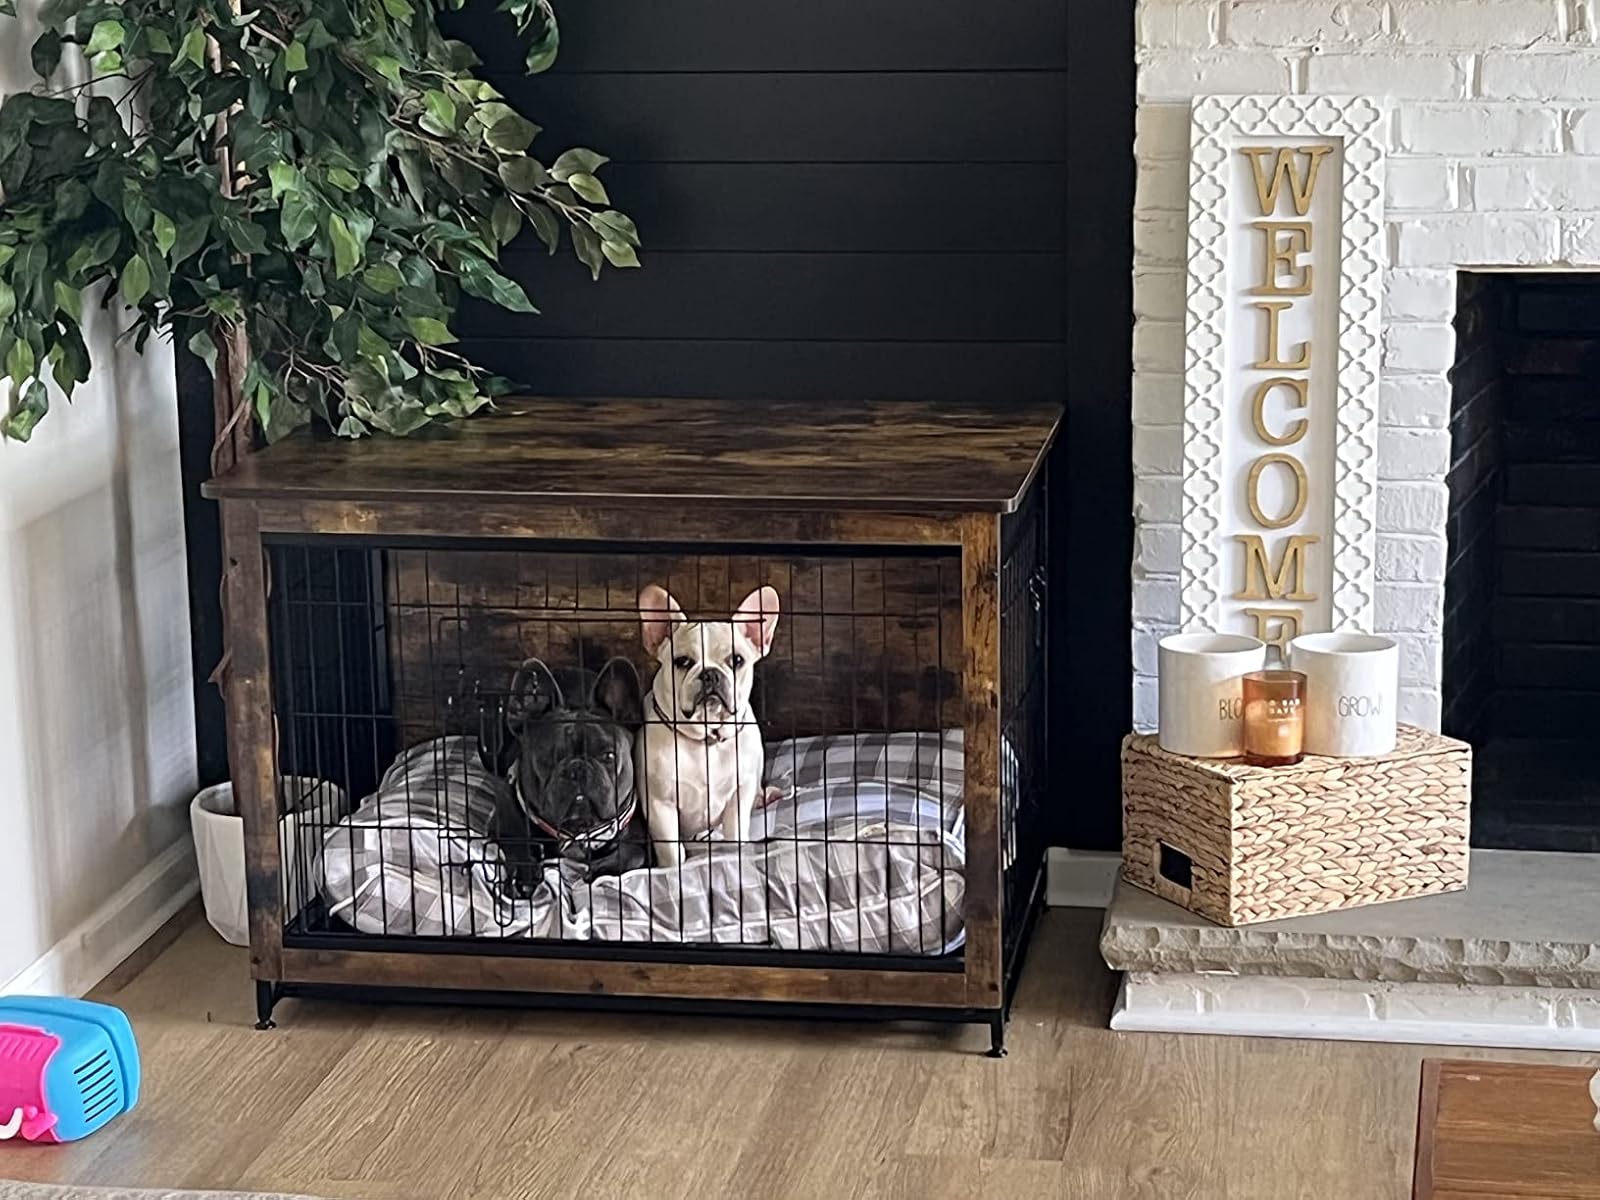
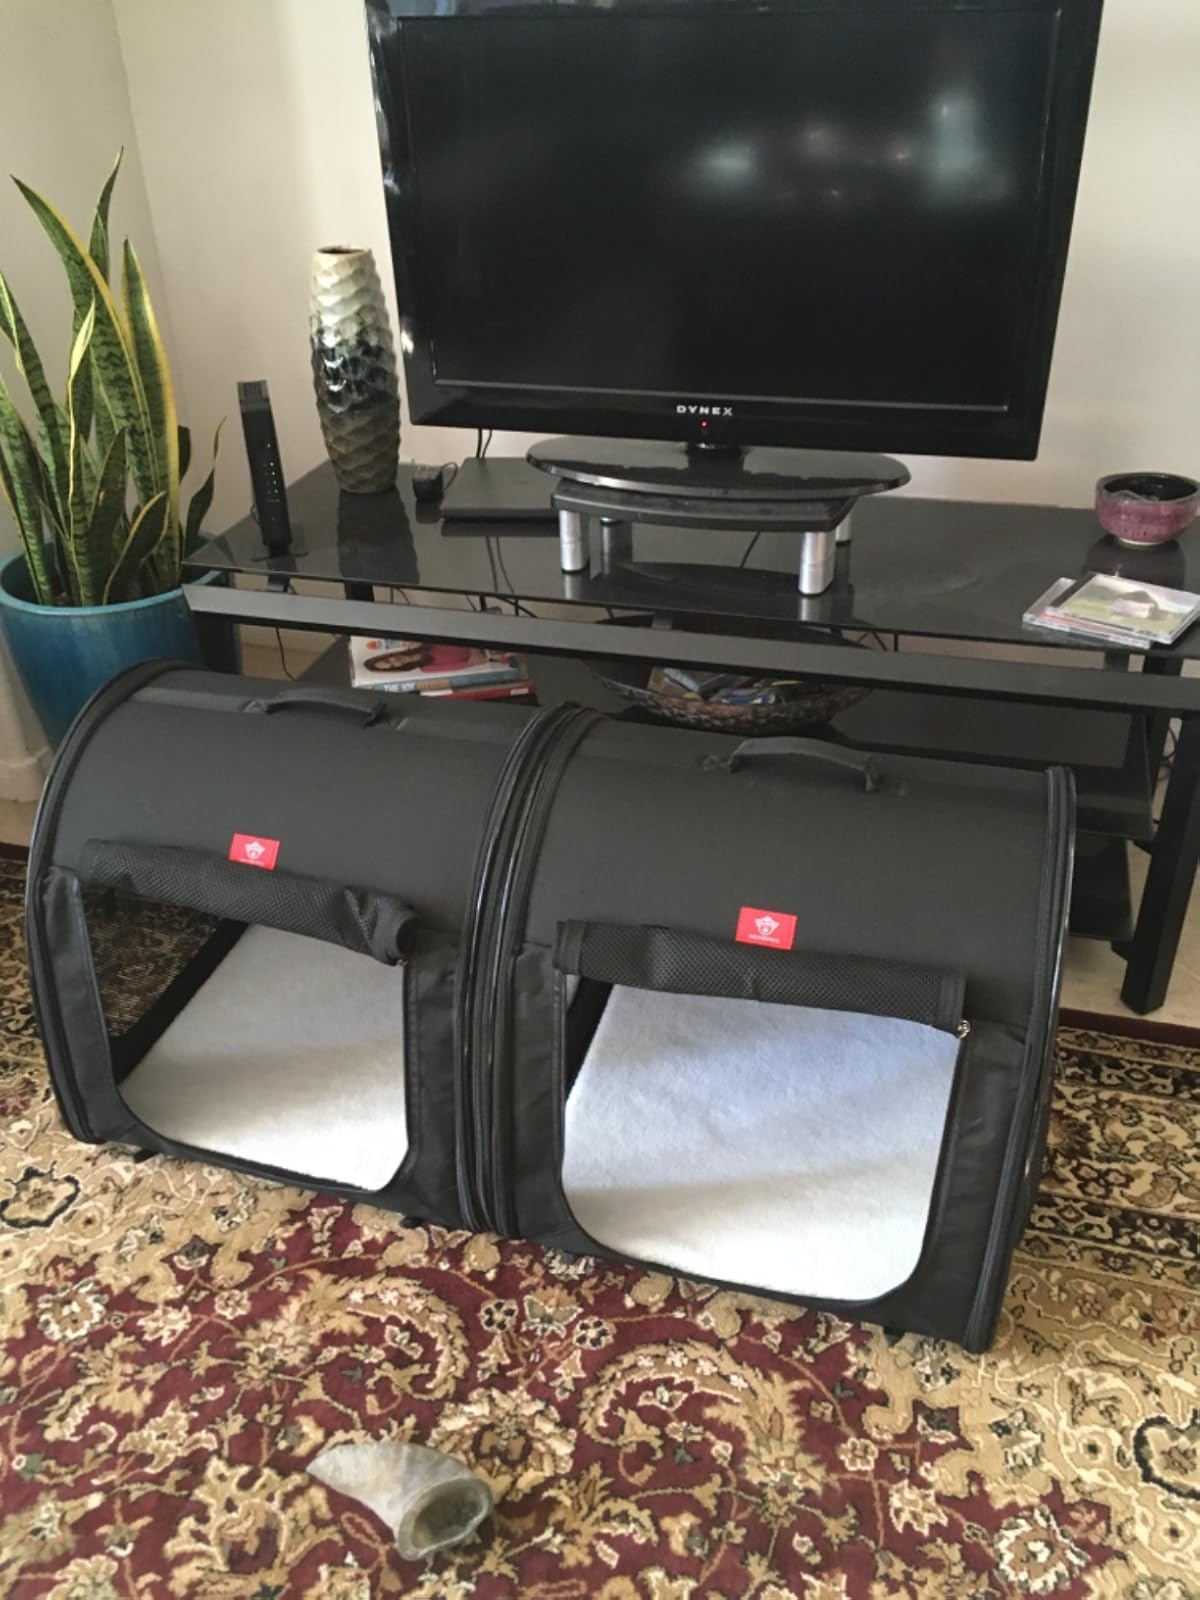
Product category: items_kennel
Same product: no